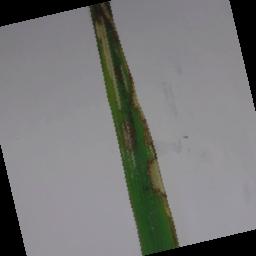
Label: Rice___Brown_Spot